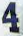
Number: 4